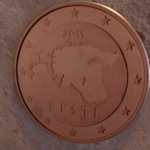
Coin value: 5cents
Country: et
Edition: standard